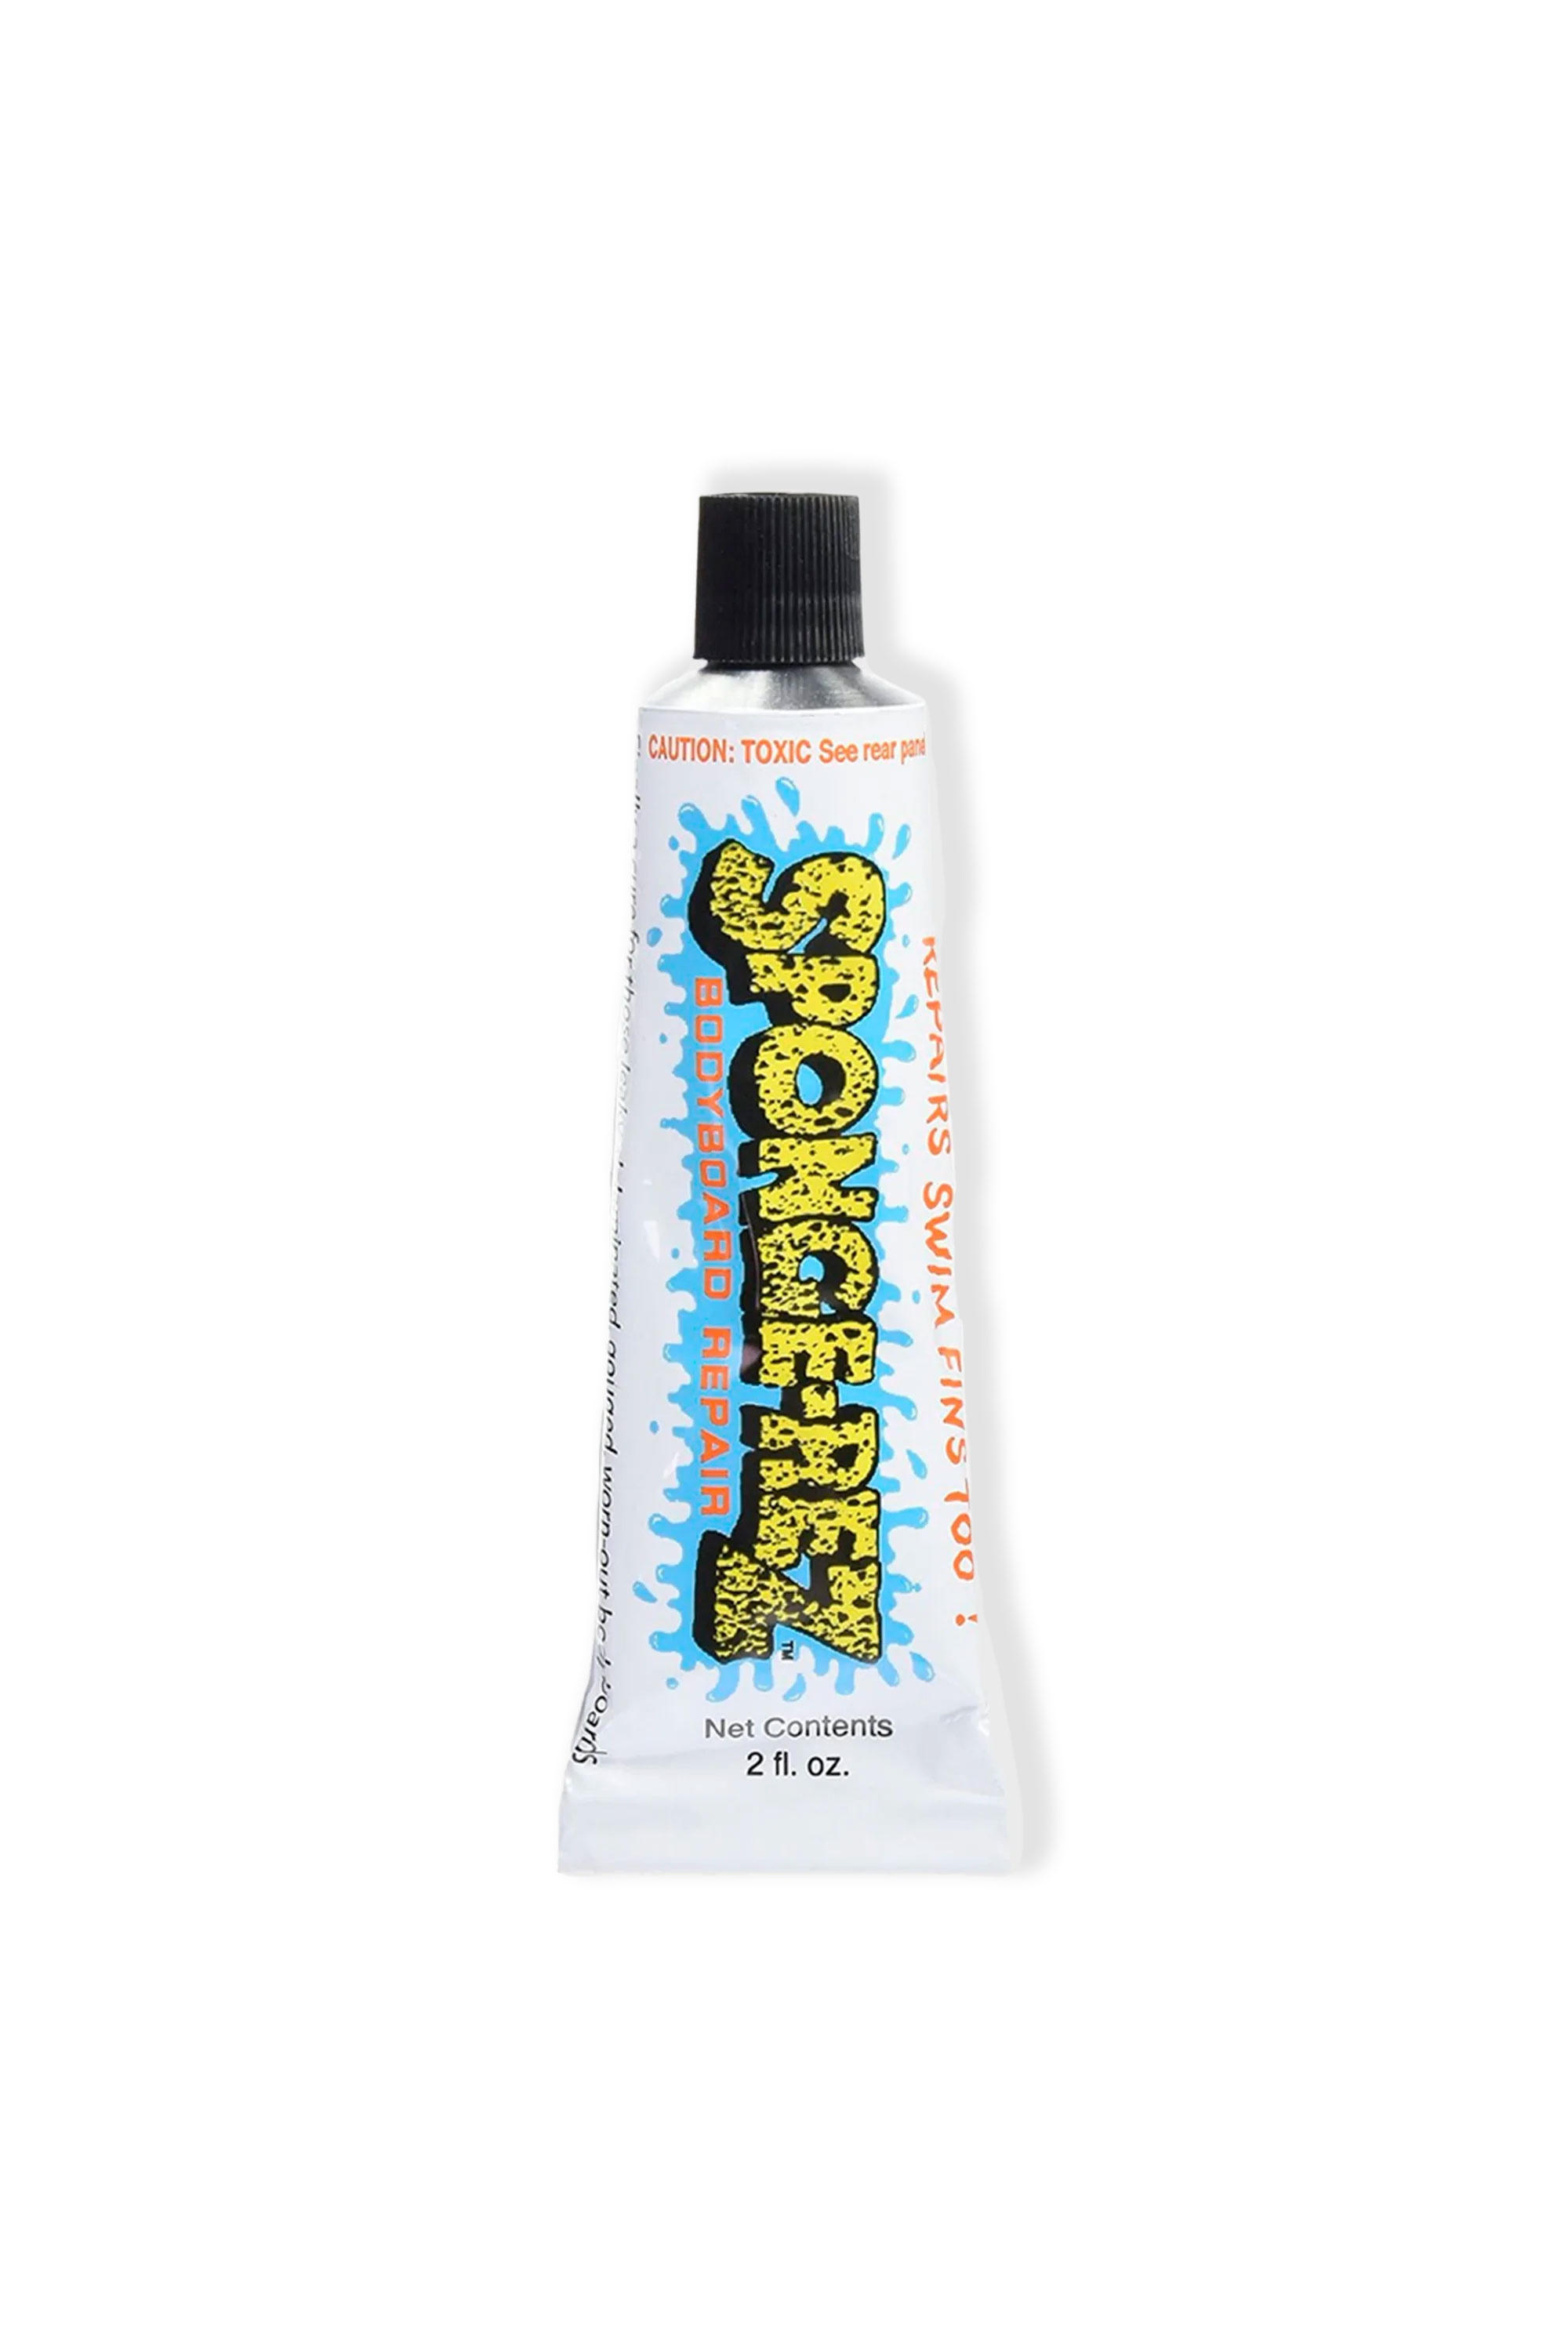
SOLAREZ - SPONGAREZ
Solarez - Spongarez Get back in the water within the hour with the Solarez Sponge-Rez Bodyboard Repair . Sponge-Rez is a tough and flexible resin that structurally and quickly repairs catastrophes that your boards and gear endure. PRODUCT FEATURES Fixes leash anchors, creased bottoms, de-laminated decks, hulls, sponge-deck, rash-deck and semi-fatal gouges If applied to the fin blades, it increases their stiffness and thrust Works on ethafoam, surlyn, EVA, vinyl and arcel Not for use on EPS (styrofoam) cores 2 oz
Brand: Solarez
Category: Sporting Goods > Outdoor Recreation > Boating & Water Sports > Surfing > Bodyboards